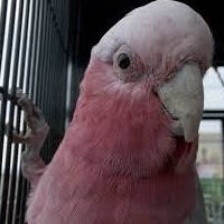
Species: ROSE BREASTED COCKATOO
Scientific name: EOLOPHUS ROSEICAPILLA
ImageNet parent category: sulphur-crested_cockatoo